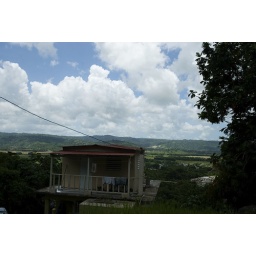
One of the many small houses that are located on cliffs in the mountains of Puerto Rico.